Belgium in the long nineteenth century

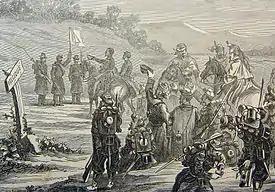
French and Belgian troops stand off at the border during the Franco-Prussian War

Leopold II was sworn in as king of the Belgians in 1865. His reign coincided with the "Belle Époque" and rapid economic expansion from the 1880s. It was characterized by the resurgence of the Catholic Party, political confrontation over military action, educational and franchise reform and his creation of a personal empire in Central Africa.